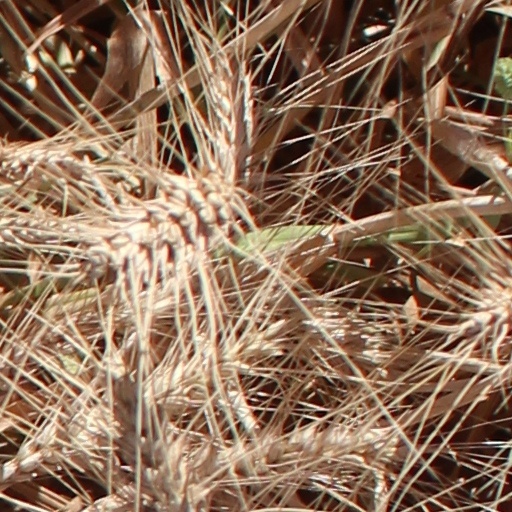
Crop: wheat